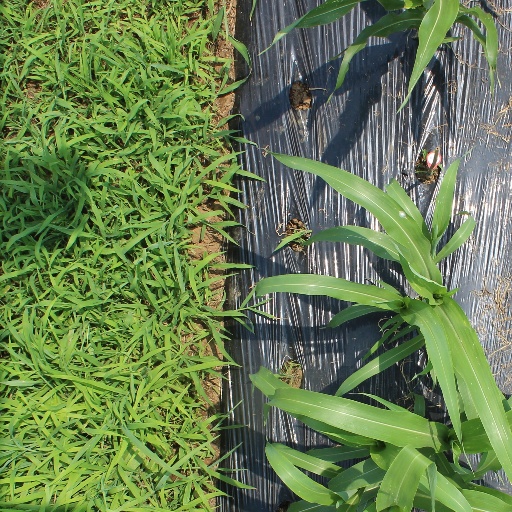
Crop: sorghum